Vidyasankar Sthapathy

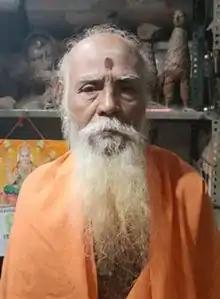
Vidyasankar Sthapathy

Vidyasankar Sthapathy (born 6 June 1938), is a sculptor from Tamil Nadu, India. He was born in Karur, and lives in Kumbakonam in Thanjavur district.